Variable geometry turbomachine

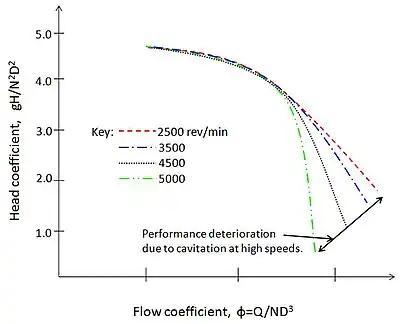
Figure 1. Dimensionless head-volume characteristics of centrifugal pump

Thus non-dimensional representation is highly advantageous for converging to single performance curve that would otherwise result in multiple curves if plotted dimensionally.